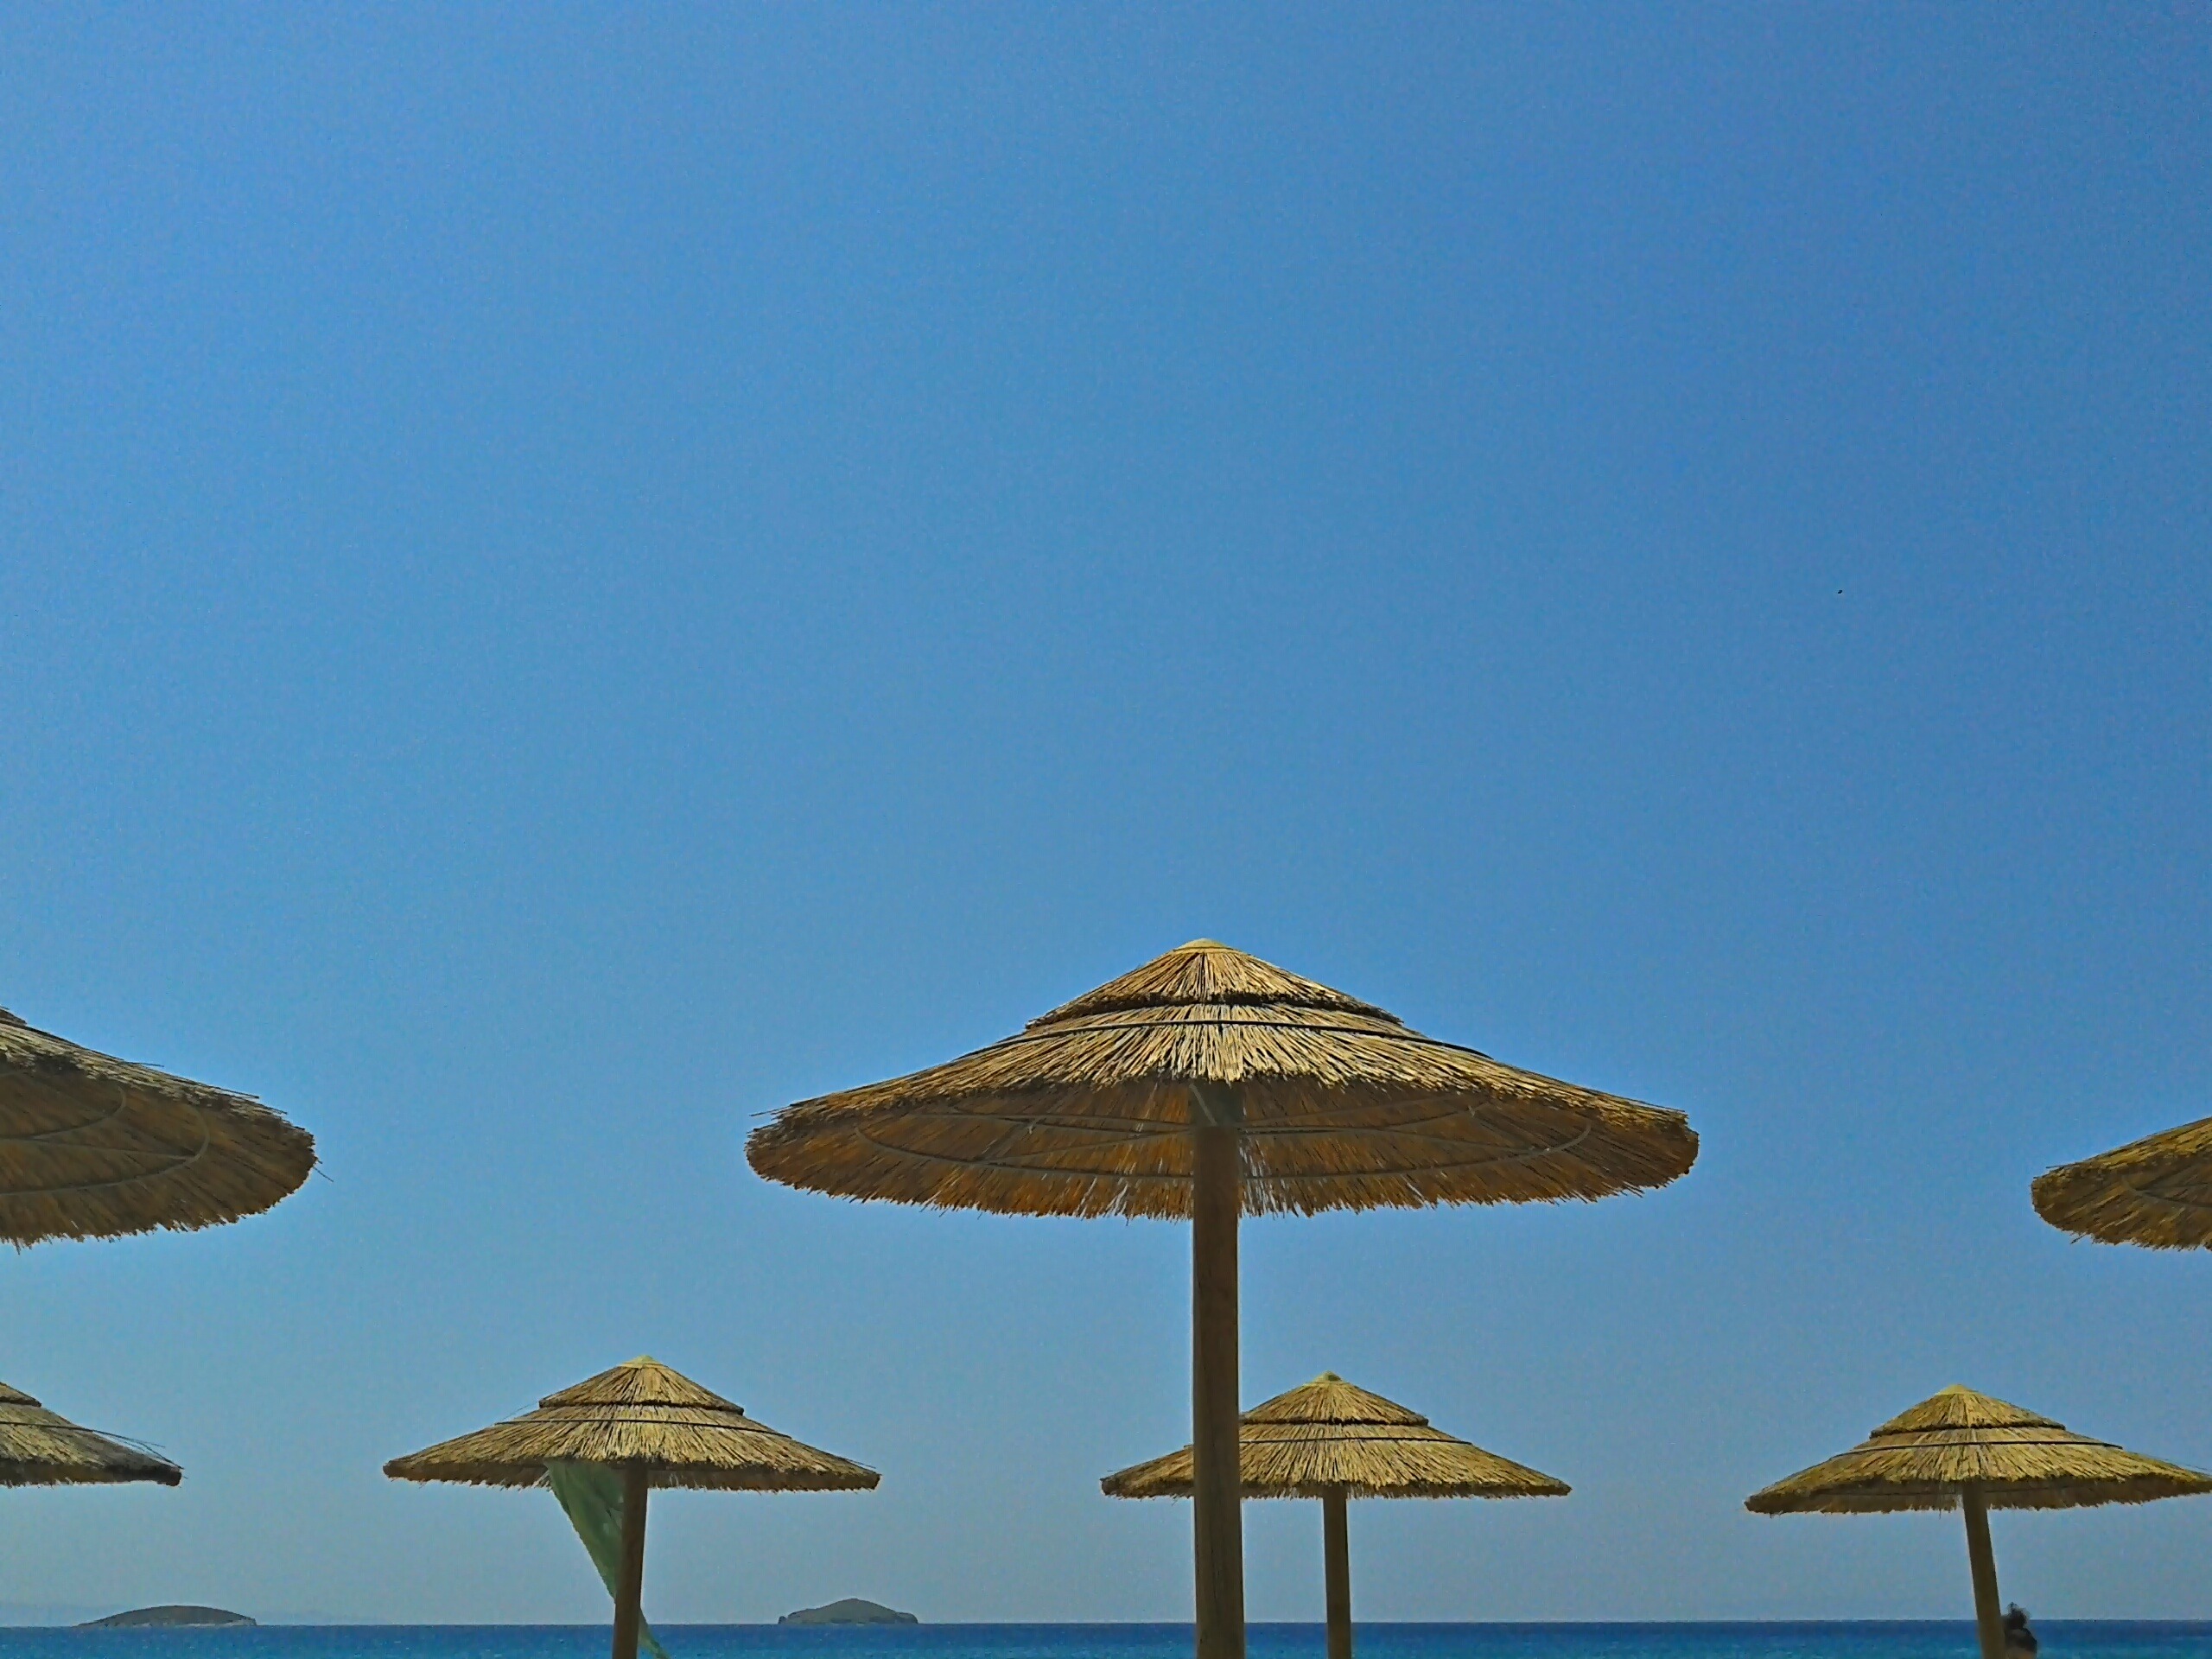
beach, sea, ocean, sky, summer, blue, greece, beautiful beaches, greek islands, parasols, andros, umbrelas